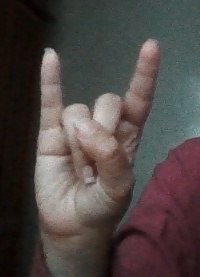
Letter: la